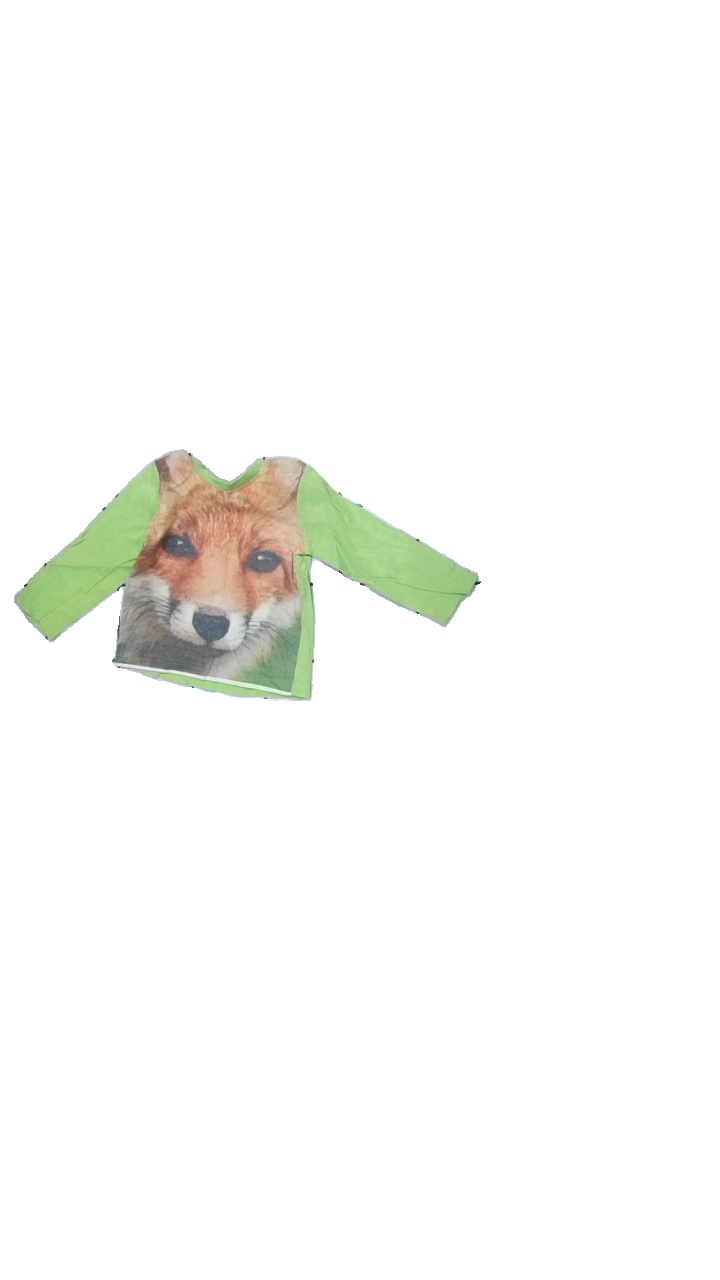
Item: Top (Children)
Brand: Pebble Stone
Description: grön långärmad träja med räv på, myvkrt nopptig
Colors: Green, Brown, Black
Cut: Regular
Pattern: Animal print
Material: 75% cotton 25% polyester
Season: All
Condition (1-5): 2
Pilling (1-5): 2
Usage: Export
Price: <50